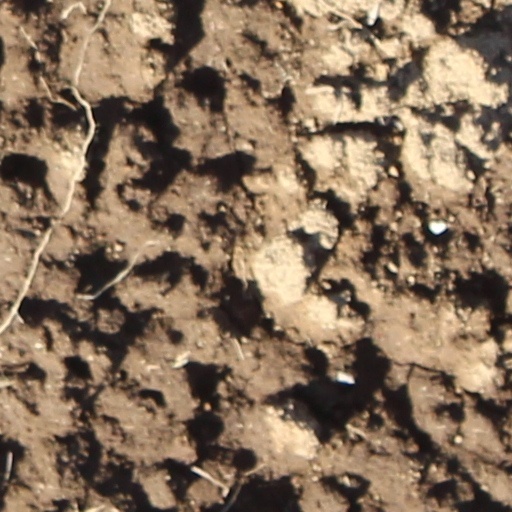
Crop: wheat